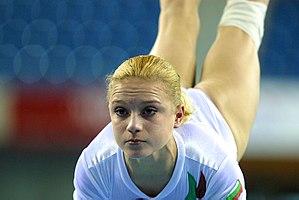
Evgenia Petrovna Kuznetsova, née le 18 décembre 1980 à Leningrad, est une gymnaste artistique. Elle a évolué sous les couleurs de la Russie jusqu'en 2000, puis de la Bulgarie.